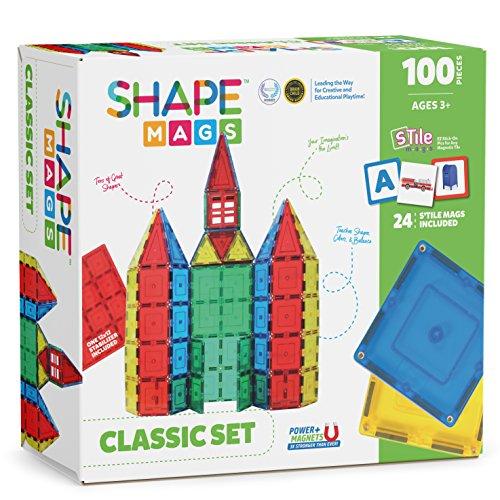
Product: Shapemags 100 Piece Tiles Set Clear Colors Magnetic Blocks, Made with Power+Magnets, Includes 24 StileMags, a 12X12 Stabilizer Plate and Car Base
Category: Toys & Games | Dress Up & Pretend Play | Pretend Play | Magnetic & Felt Playboards
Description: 100 Piece Set Includes 98 Magnetic Tiles, 1 Car Base, 1 Stabilizer and 24 Stile Mags.
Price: $41.99
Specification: ProductDimensions:13x10x3inches|ItemWeight:7.14pounds|ShippingWeight:9.85pounds(Viewshippingratesandpolicies)|ASIN:B00DAIZGTE|Itemmodelnumber:31695|Manufacturerrecommendedage:3yearsandup